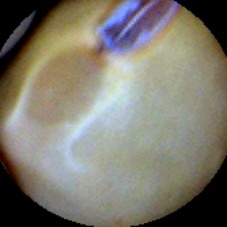
Label: Intact